1. FC Saarbrücken

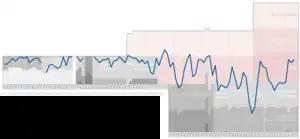
Historical chart of Saarbrücken league performance

After the war, the occupying Allied authorities dissolved most organizations within Germany, including sports and football clubs, as part of the process of de-Nazification. The team was allowed to reform late in 1945, but under the new name "1. FC Saarbrücken". The club played its first three seasons of post-war football in the first division Oberliga Südwest-Nord, winning the division championship in 1946.